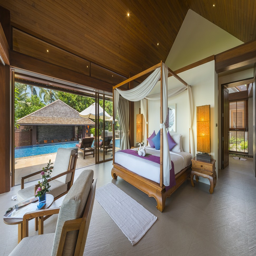
package an usd950 for a-bed villa with shared bathroom * extra bed for 5th person charged at usd